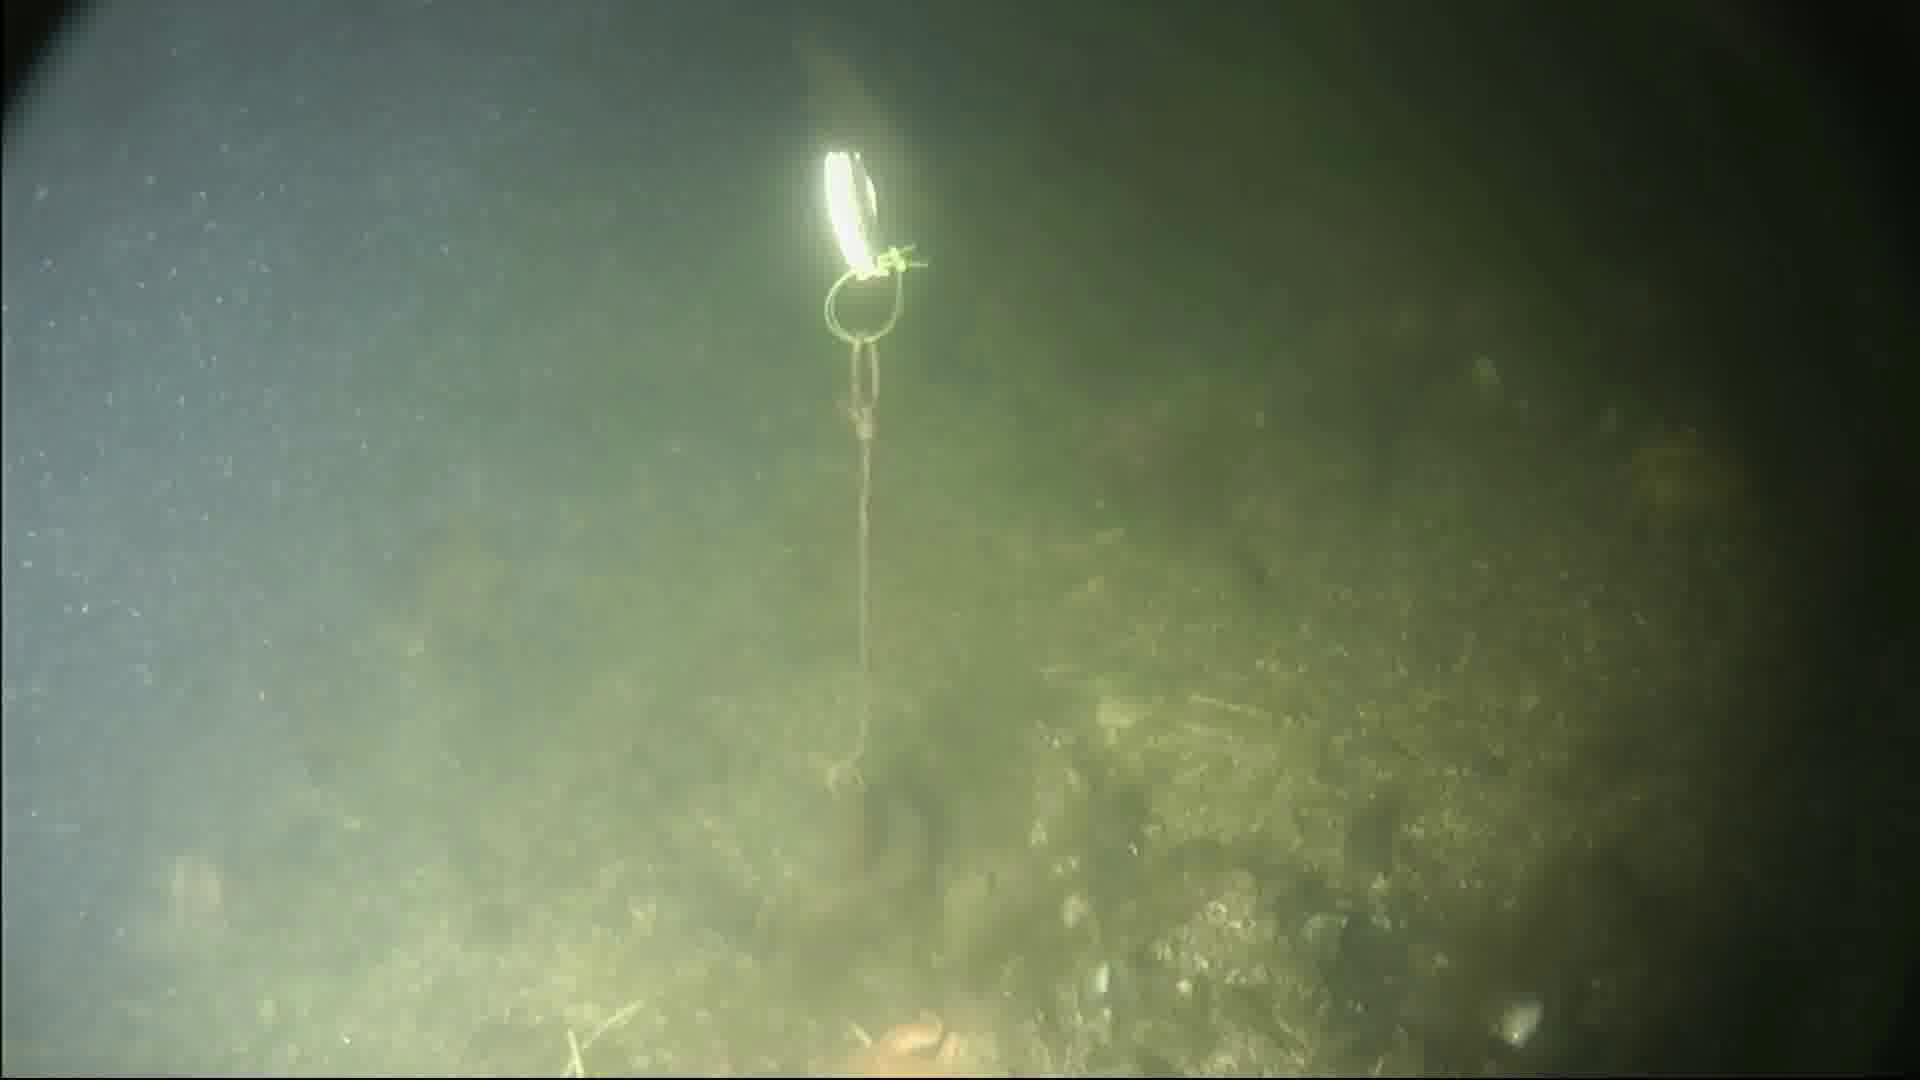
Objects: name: fish
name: starfish
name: crab